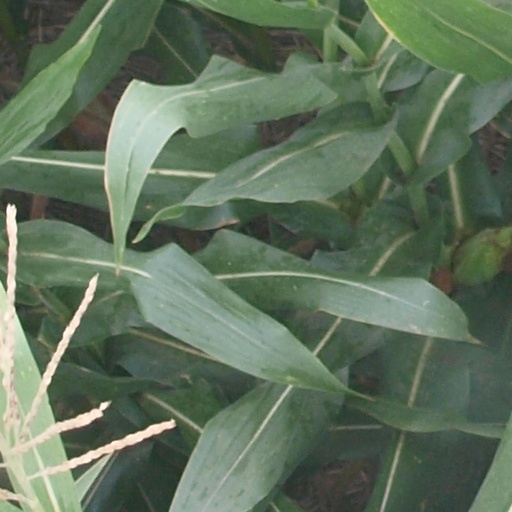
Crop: maize; corn